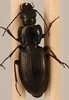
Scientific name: Pterostichus pensylvanicus
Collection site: Bartlett Experimental Forest NEON (BART), plot BART_081